Pieds-noirs

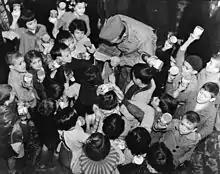
An American sergeant distributing milk to "pied-noir" children in Oran after Operation Torch in 1942

From roughly the last half of the 19th century until independence, the "pieds-noirs" accounted for approximately 10% of the total Algerian population. Although they constituted a numerical minority, they were undoubtedly the prime political and economic force of the region.